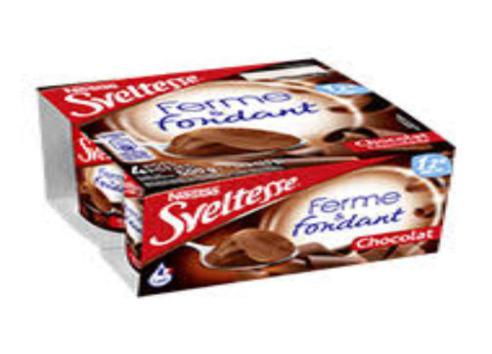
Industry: Food